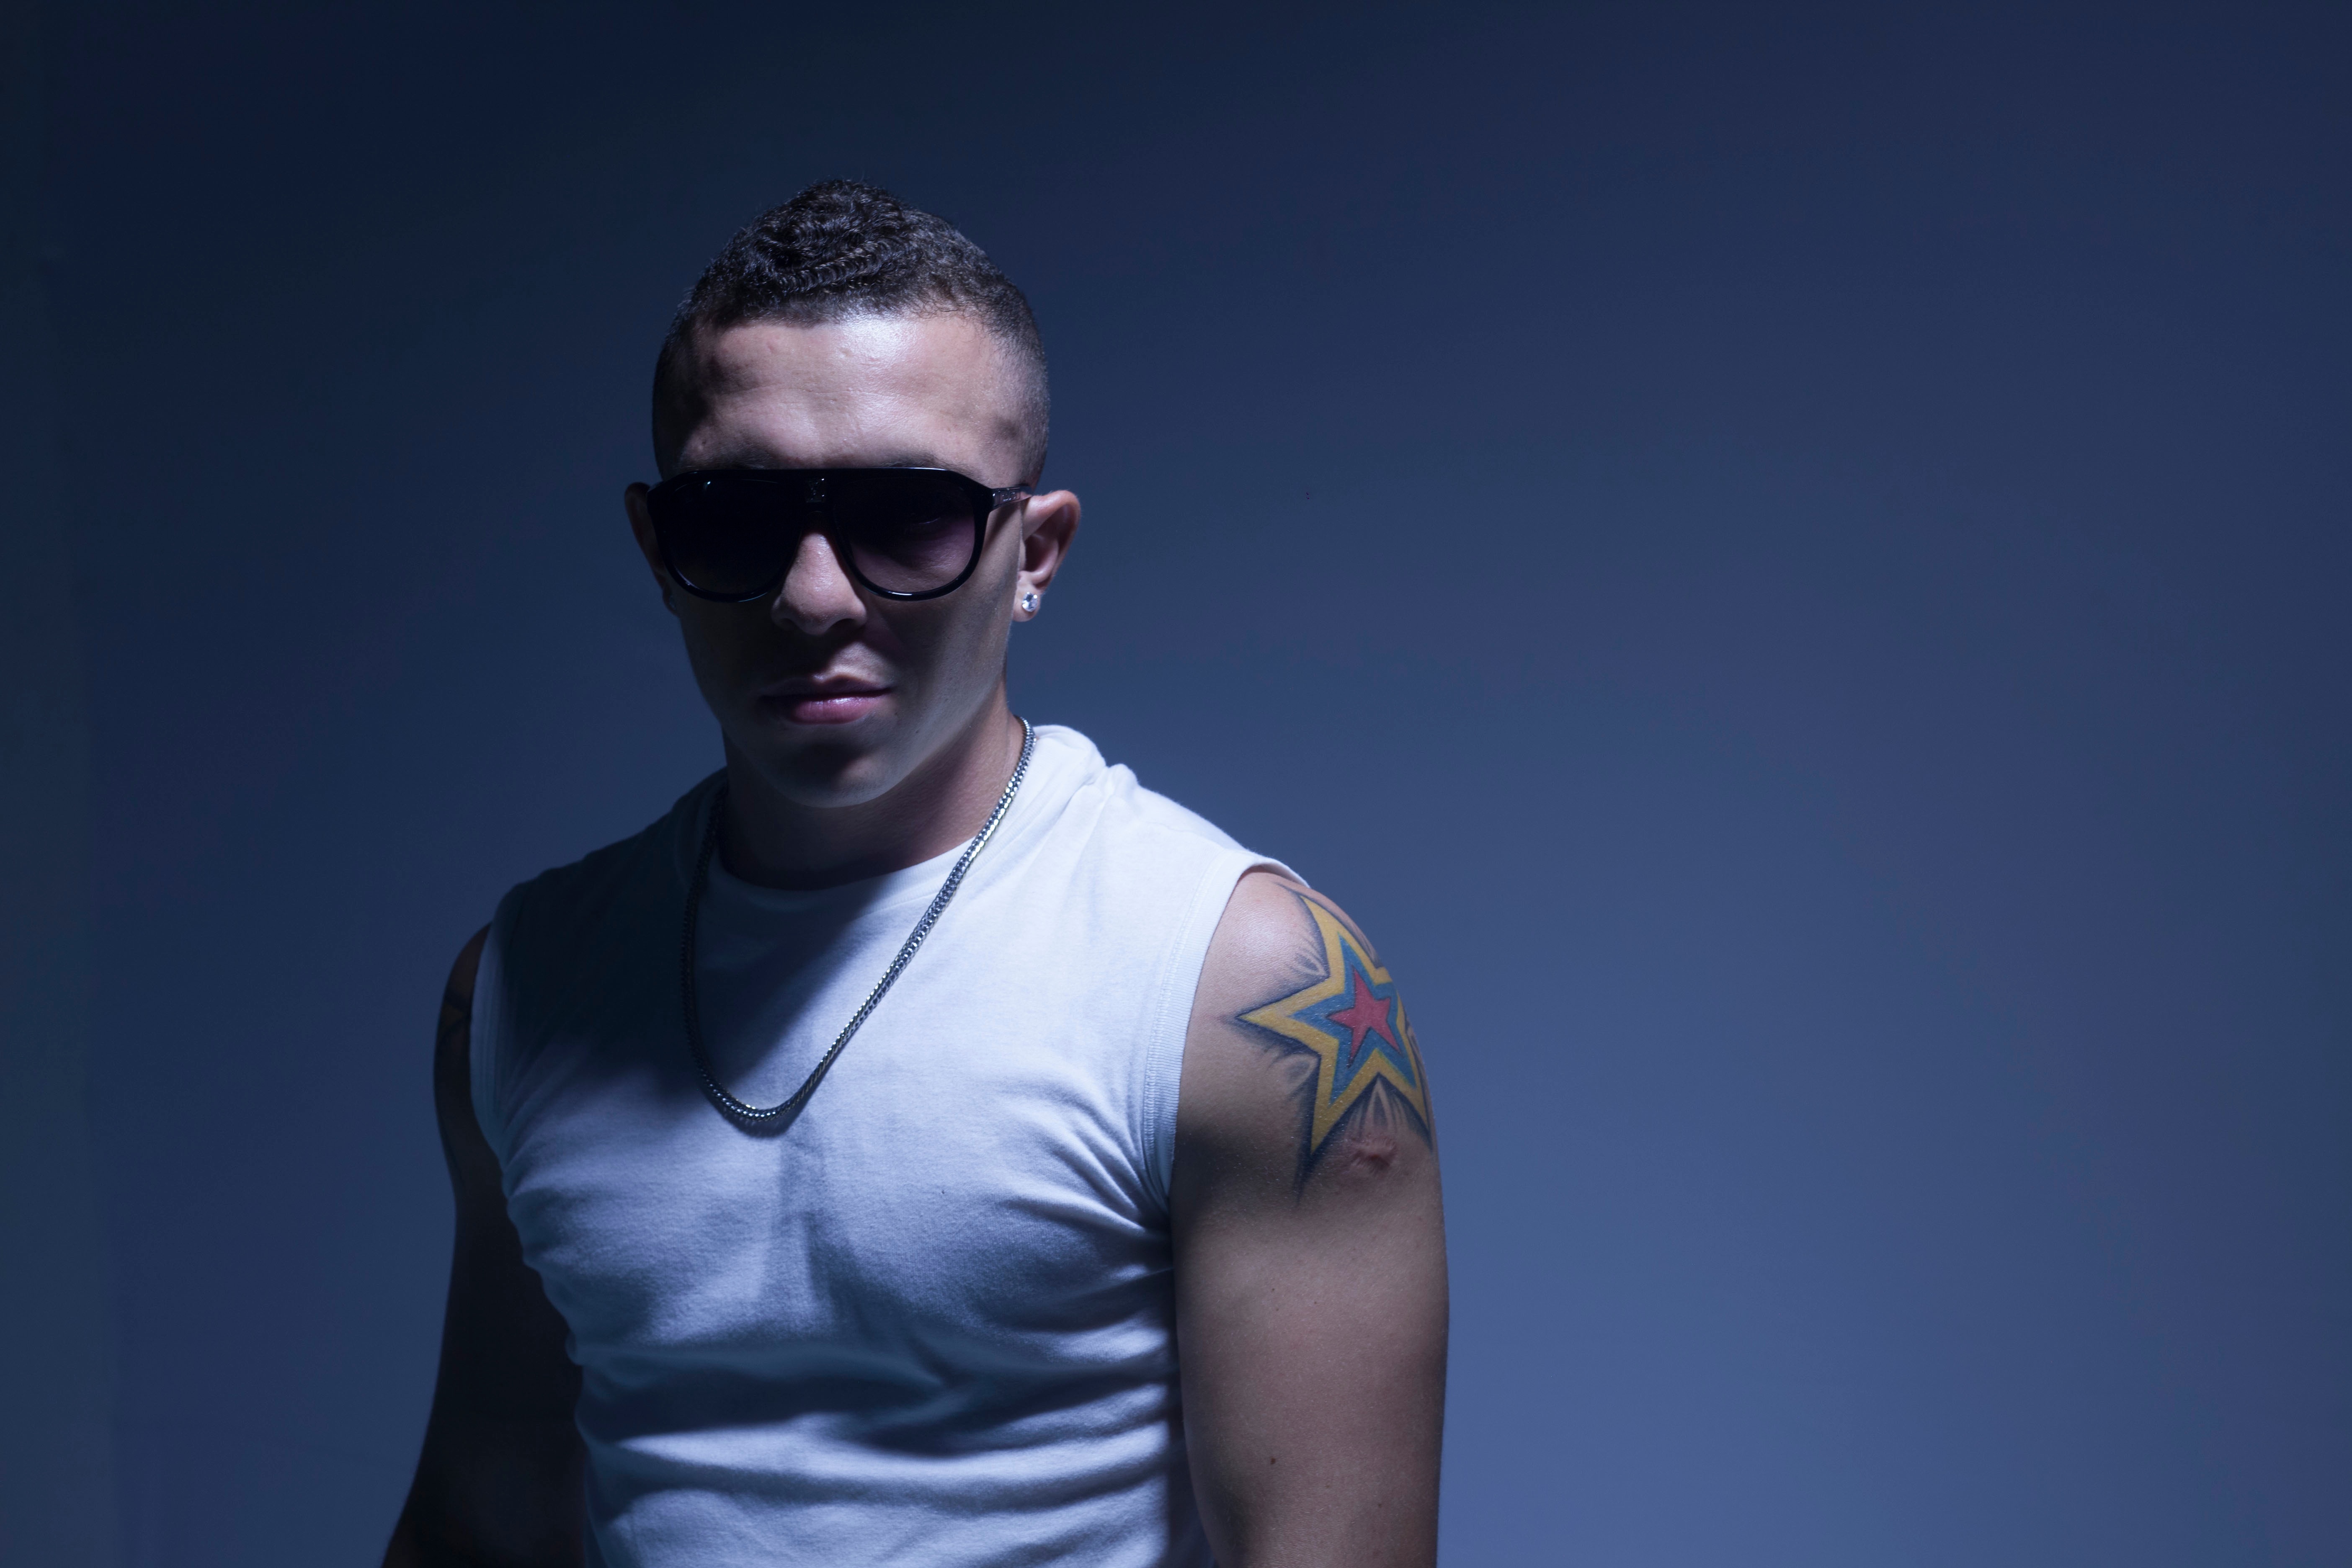
man, person, male, portrait, color, blue, muscle, cool, sunglasses, glasses, eyewear, beauty, sense, facial hair, vision care